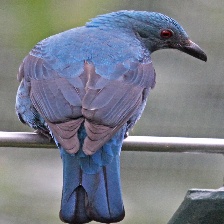
Species: FAIRY BLUEBIRD
Scientific name: IRENA